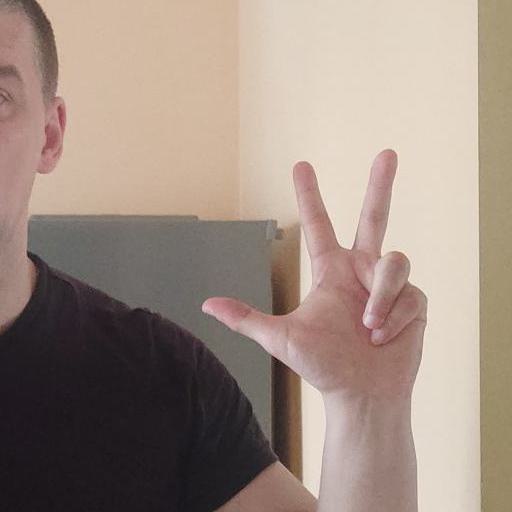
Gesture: three2